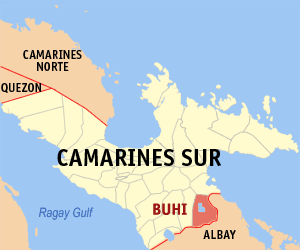
Buhi est une municipalité de la province de Camarines Sur, aux Philippines.